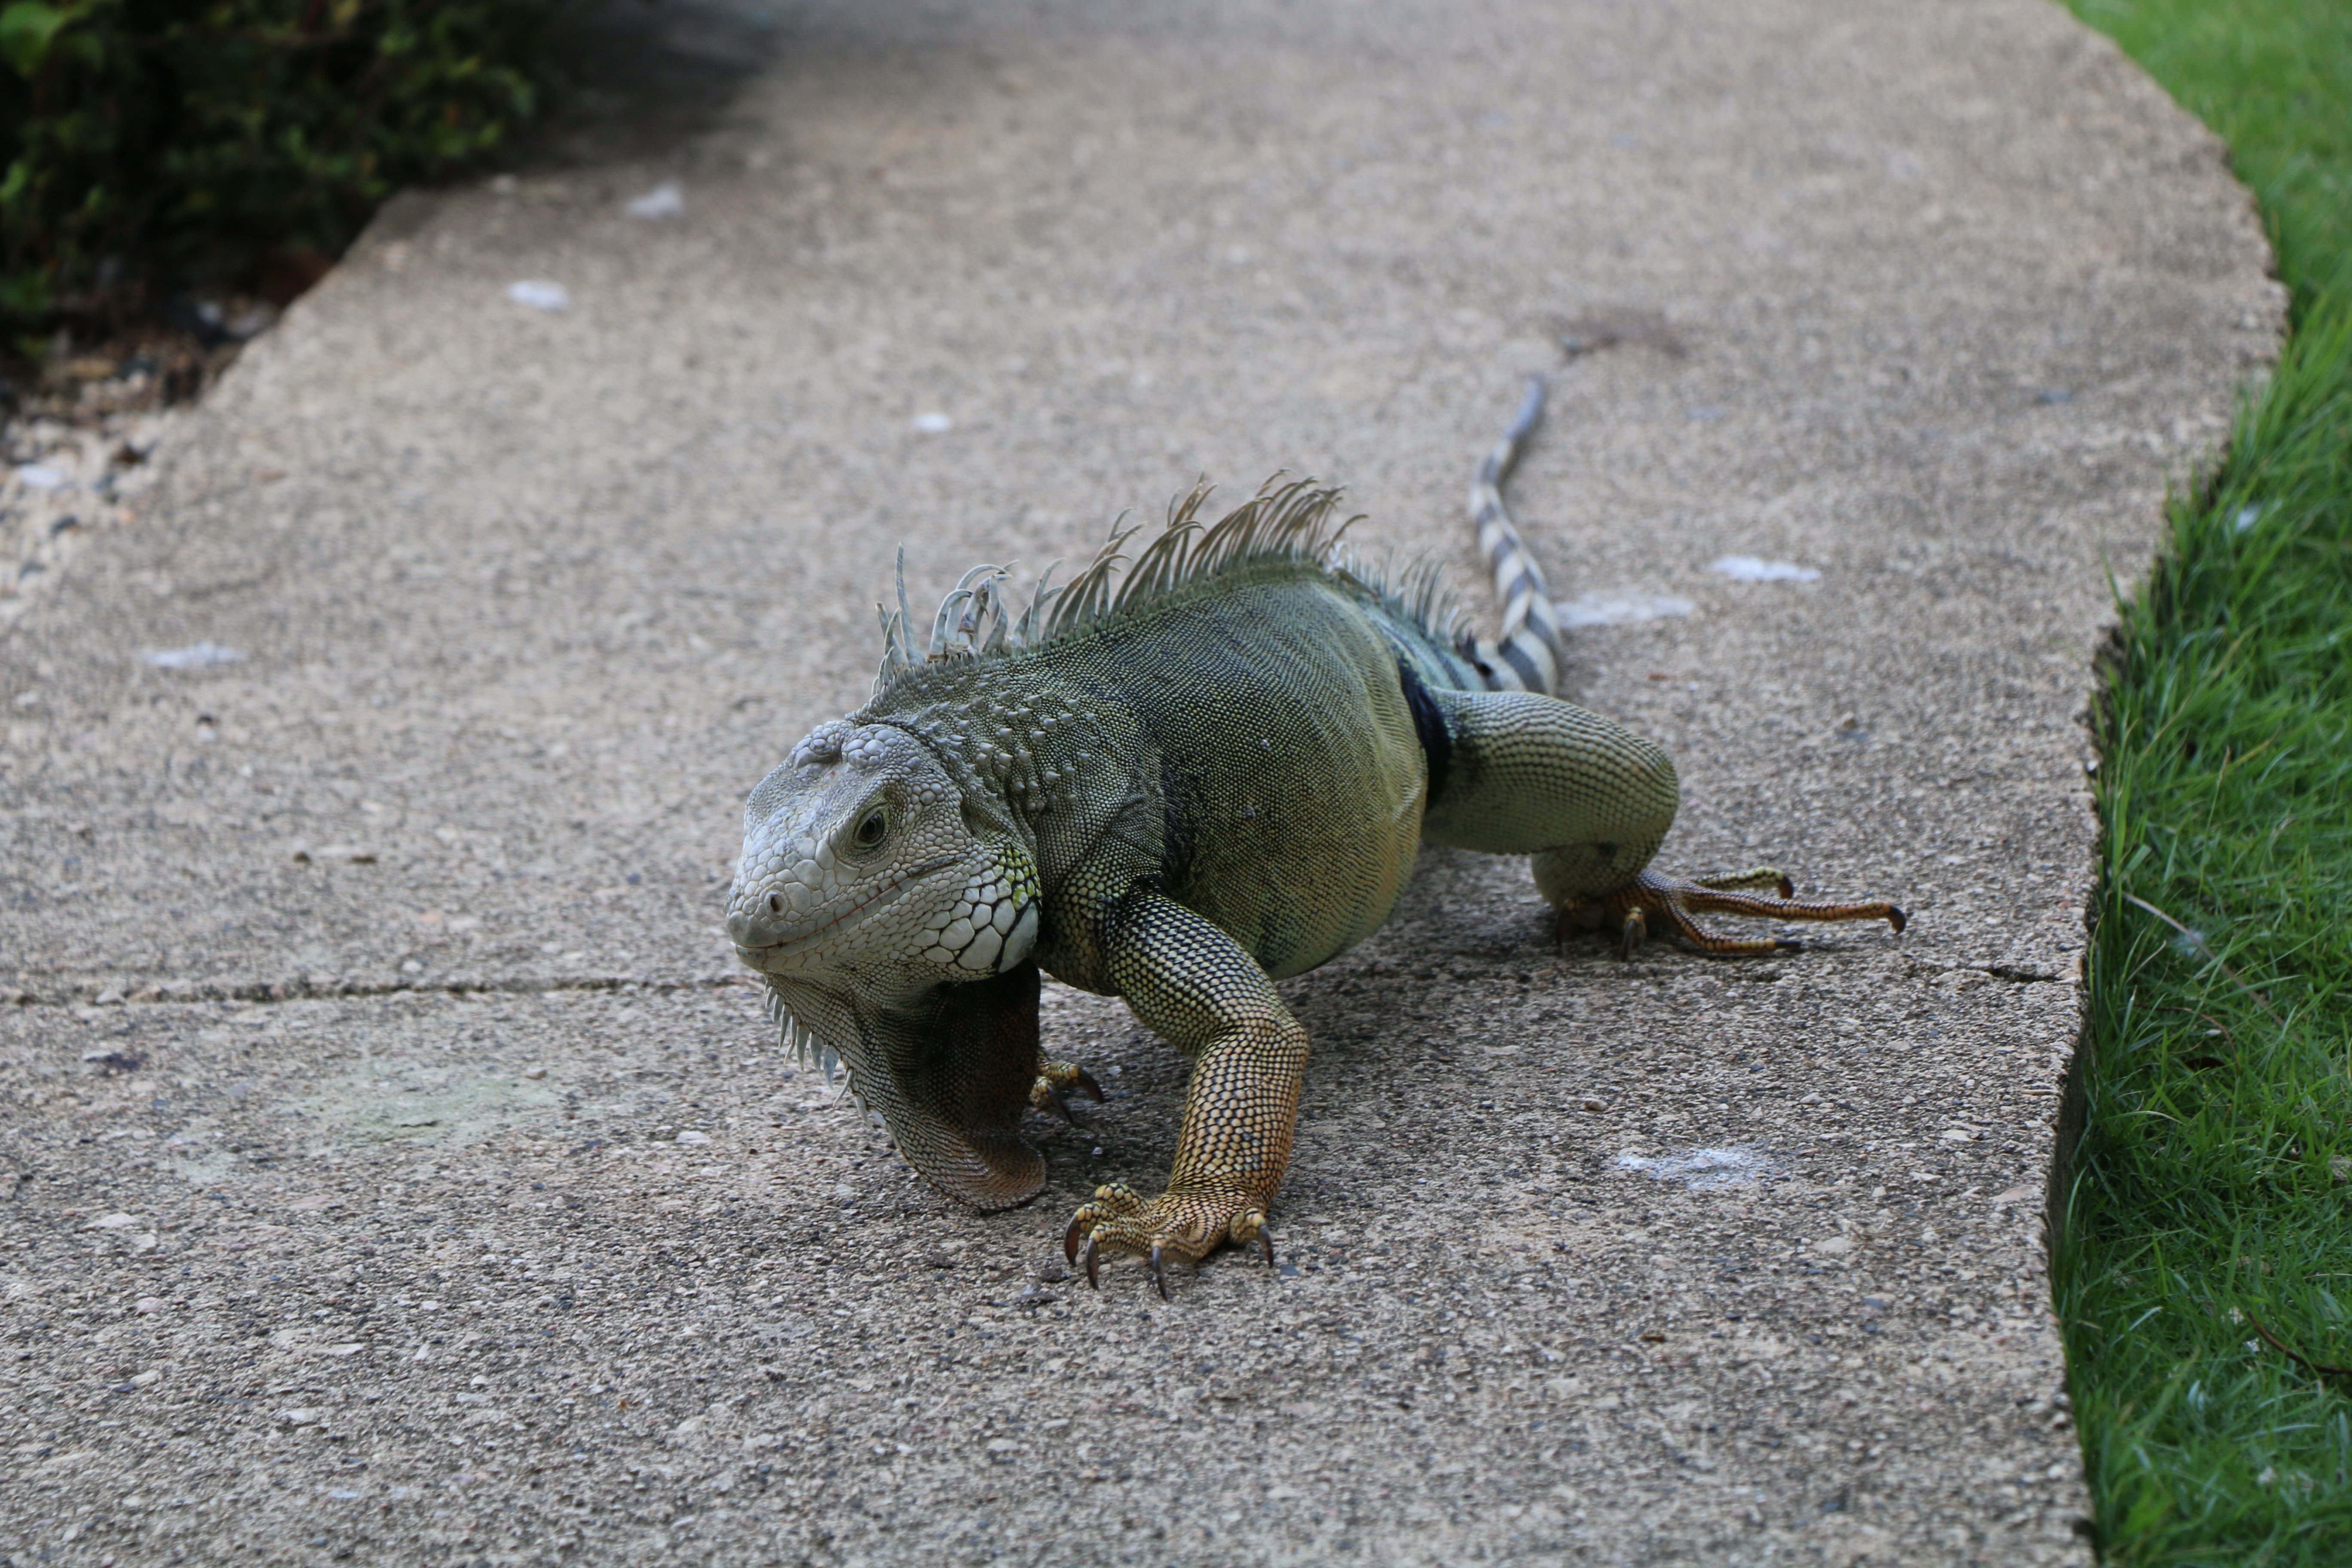
wildlife, zoo, reptile, iguana, fauna, lizard, tortoise, vertebrate, iguania, spur, scaled hulk, sauri, scaled reptile